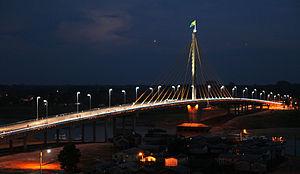
Cruzeiro do Sul est une ville brésilienne de l'ouest de l'État de l'Acre. Sa population était estimée à 80 953 habitants en 2014. La municipalité s'étend sur 7 925 km².